Devin Booker

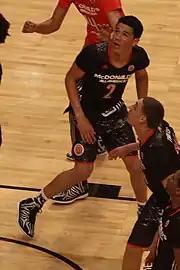
Booker at the 2014 McDonald's All-American Boys Game

In December, Booker's Moss Point team traveled to the Marshall County Hoop Fest in Marshall County, Kentucky, to play Louisville's Ballard High School, the top-rated high school team in the state. Booker led his team in points (40), rebounds (9), and assists (2) while shooting 50% from the field and 20-for-24 from the free throw line, but his team lost the game. Two games later, he scored a season-high 45 points in a 78–67 loss to Alabama's McGill-Toolen Catholic High School in the Melvin Booker Shootout. Although Moss Point lost all three games they played in the late-December HighSchoolOT.com Invitational, Booker's 111 total points over those three games fell just four short of Donald Williams' 1991 record for the event.